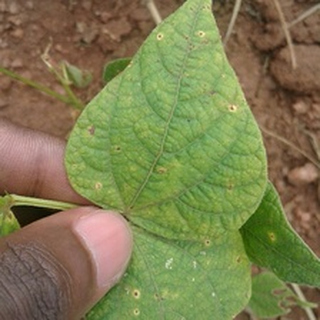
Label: bean_rust